National Hurling League

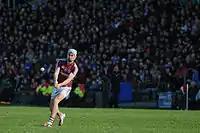
Jason Flynn in action for Galway against Kilkenny in the 2015 National Hurling League

Division 1 has existed in its current form since the 2012 league. Prior to this, Division 1 had existed as a single division of eight teams. The new division, comprising two groups, was created using the final rankings from the 2011 league. The top six teams from that year's Division 1 were added to the new Division 1A. The bottom two teams from Division 1 and the top four teams from Division 2 were added to the new Division 1B.